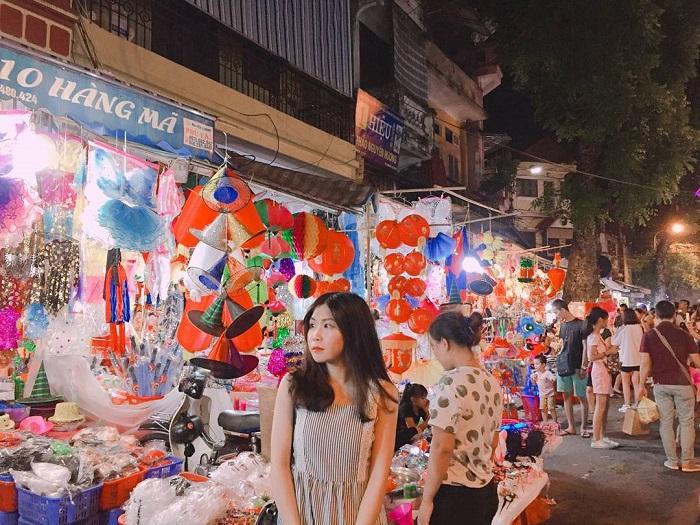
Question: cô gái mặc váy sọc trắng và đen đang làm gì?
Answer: cô ấy đang tạo dáng chụp ảnh